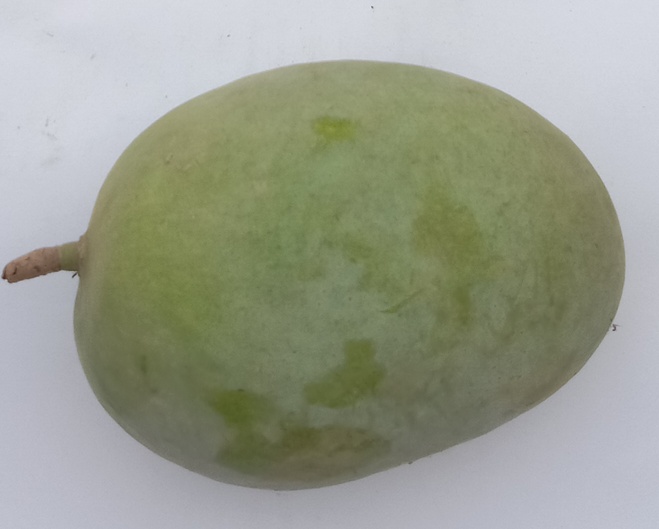
Mango variety: Langra